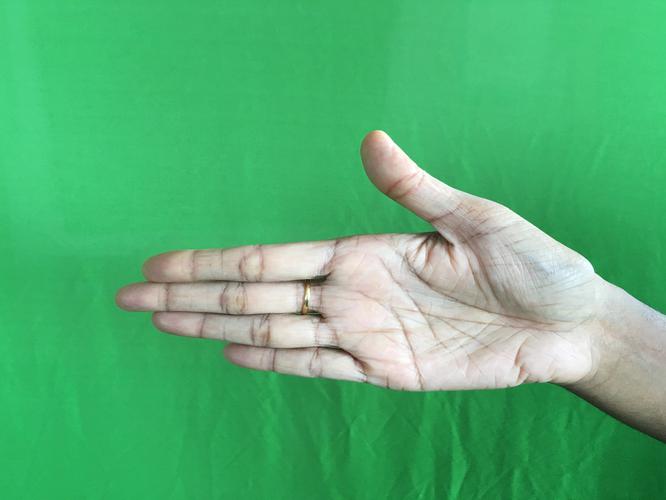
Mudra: Ardhachandran
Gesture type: single_hand